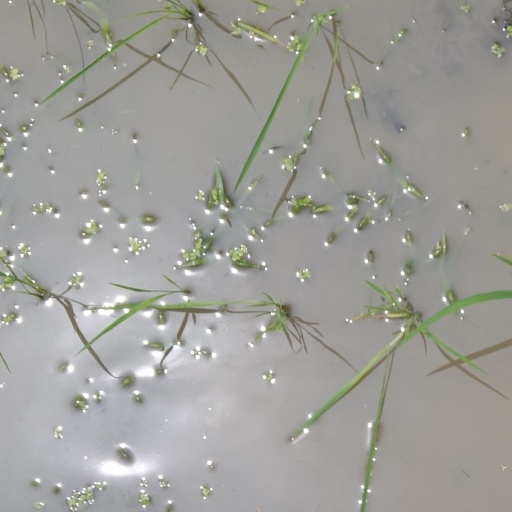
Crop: rice